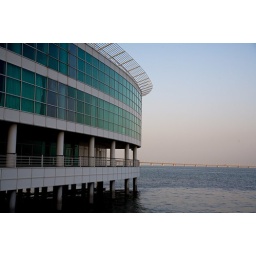
Circular base of massive tower at Expo region in Lisbon, Portugal.